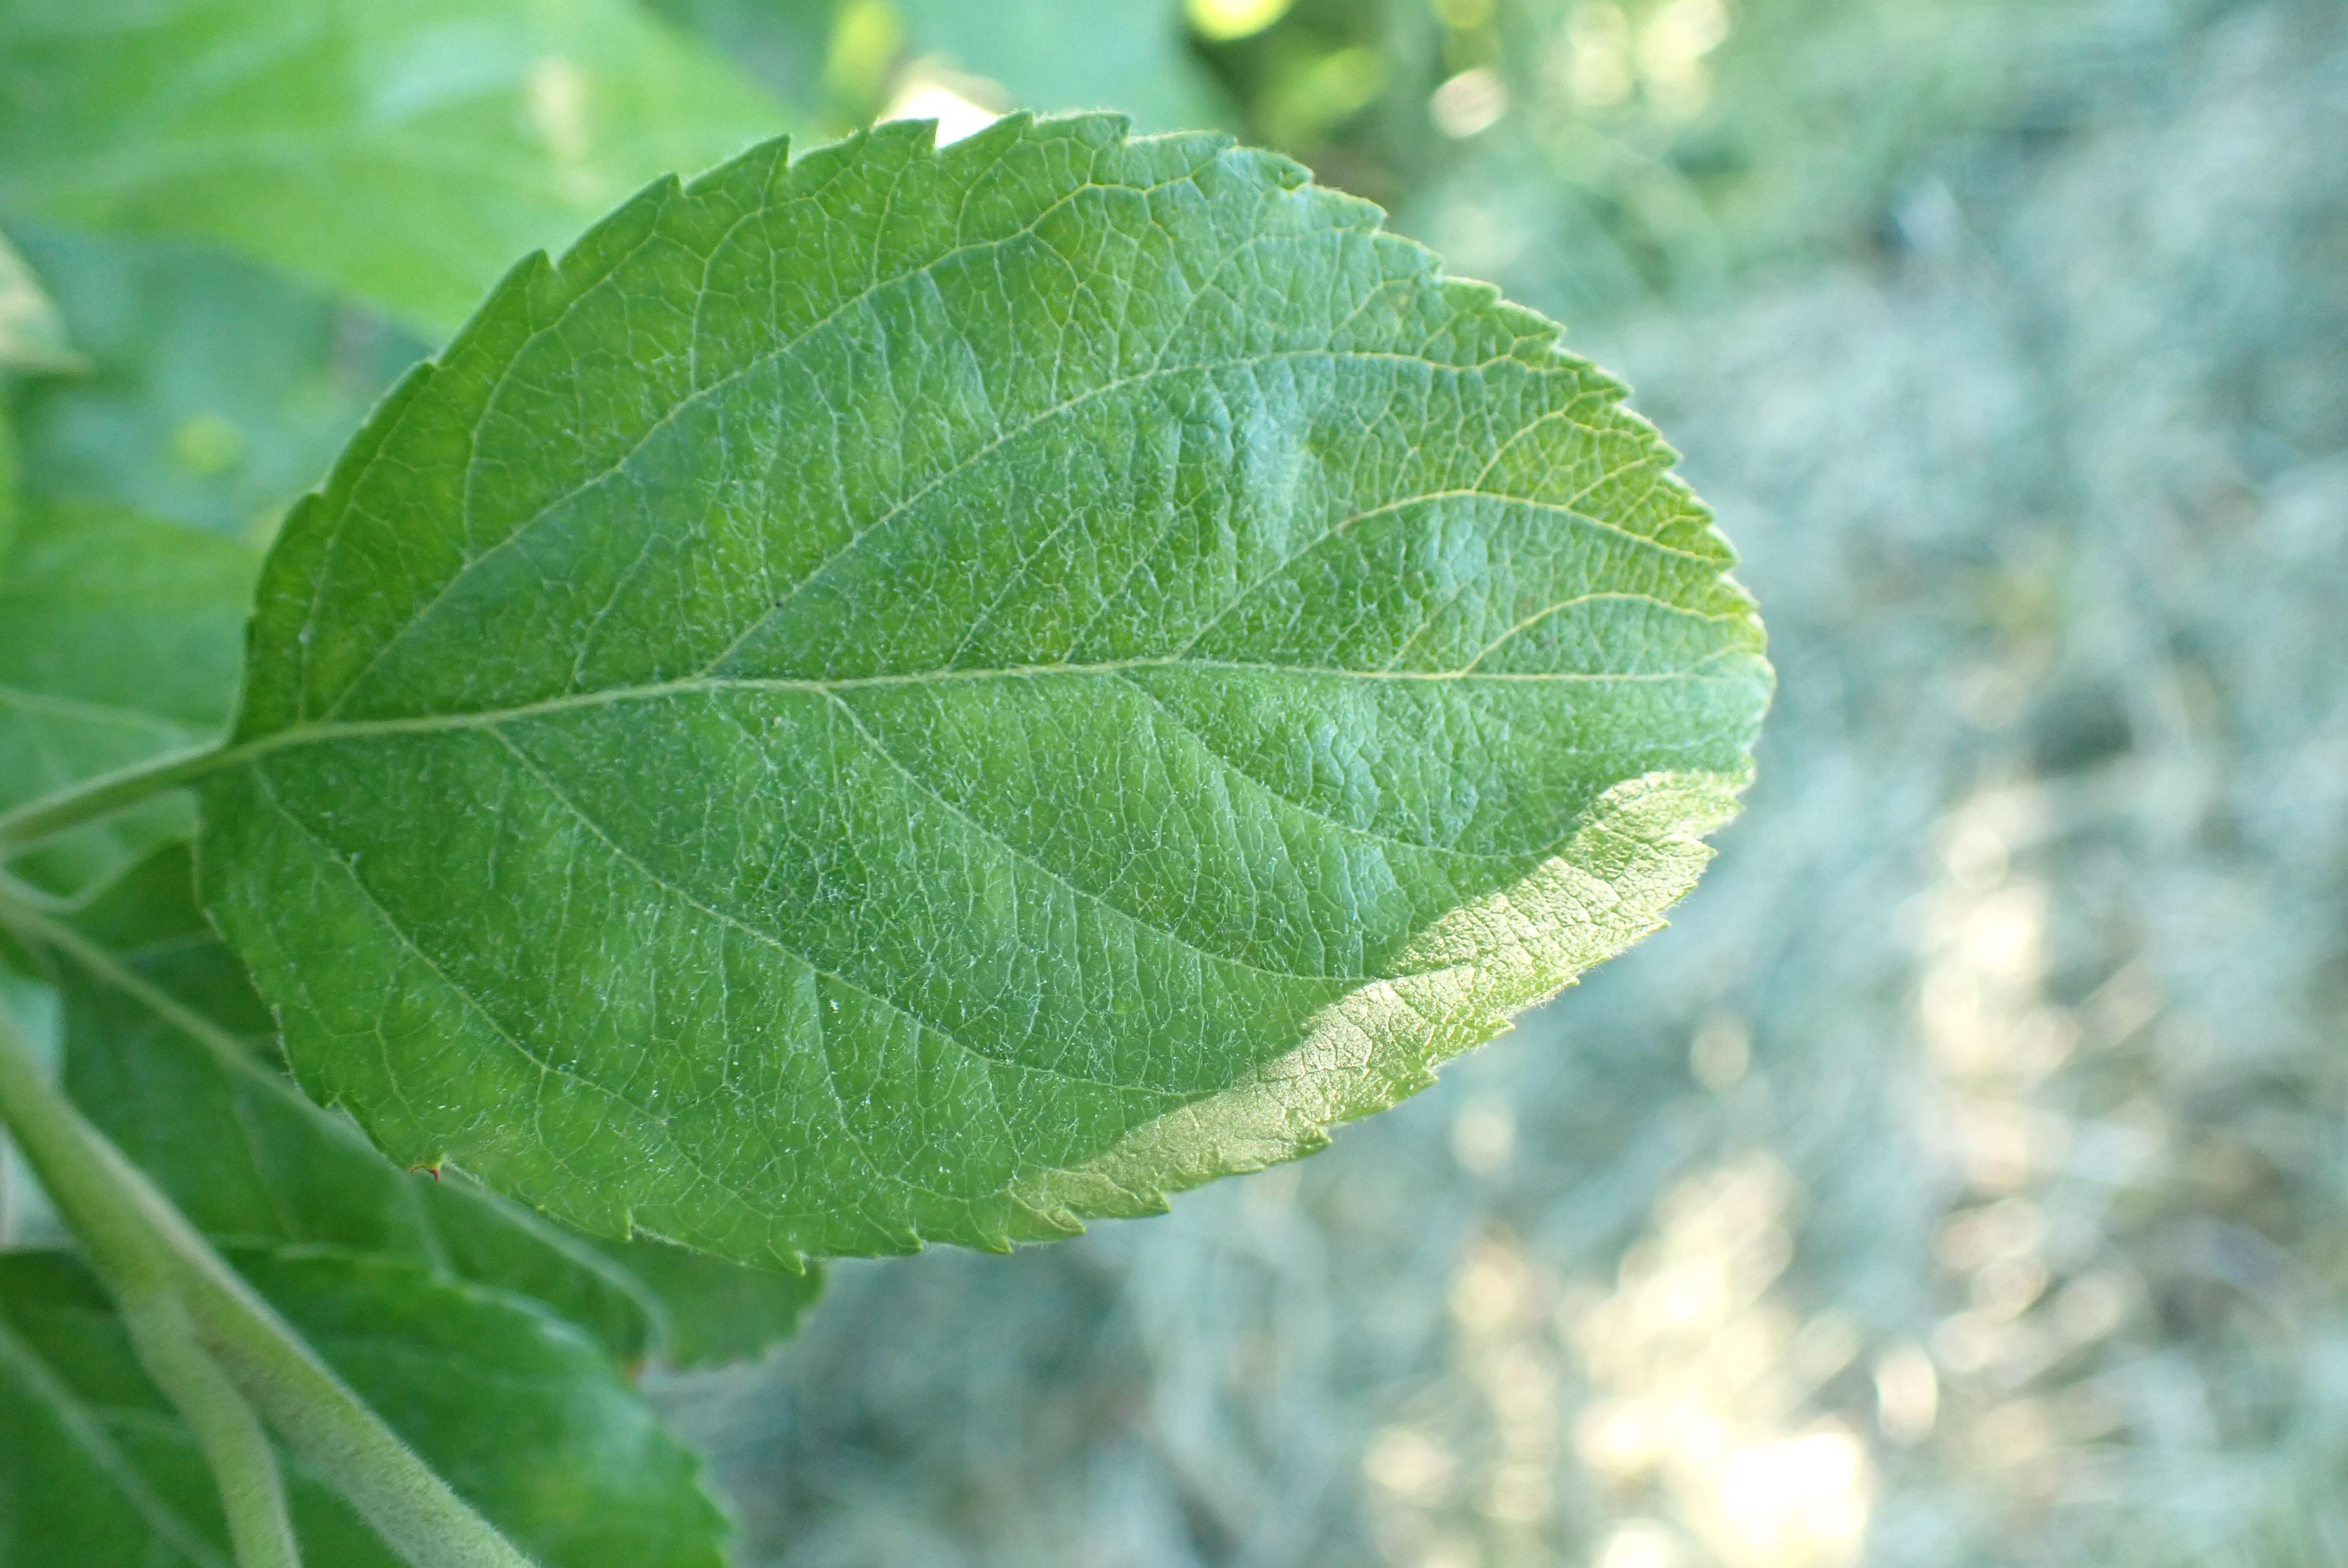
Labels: healthy